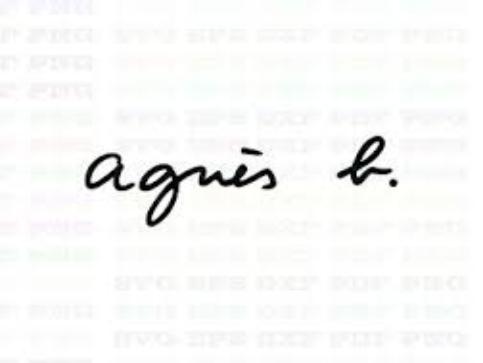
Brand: Agnes b
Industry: Clothes